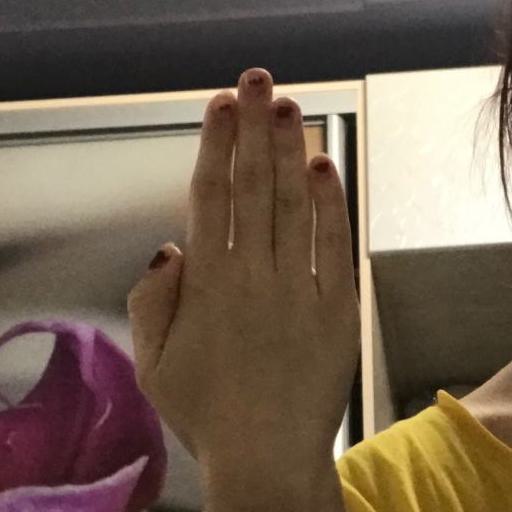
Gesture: stop_inverted